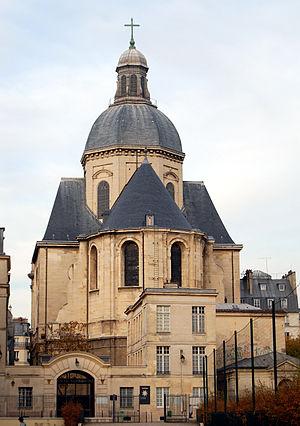
Eglise Saint-Paul-Saint-Louis, Marais, Paris, France
Paul de Lapparent, nom usuel de Marie Paul Cochon de Lapparent, est une artiste peintre, dessinateur, essayiste et historien d'art français, né à Paris le 31 mars 1869 et mort le 23 janvier 1946. Il a signé une part de ses œuvres des initiales P.L.
François Derand, né le 2 février 1591 à Vic-sur-Seille et décédé le 29 octobre 1644 à Agde est un prêtre jésuite et architecte français du XVIIᵉ siècle.
La Maison professe des Jésuites était, à Paris, une maison construite par les Jésuites de la rue Saint-Antoine, dans le quartier du Marais. Les locaux, situés entre la rue Saint-Paul, la rue Saint-Antoine et la rue Charlemagne, sont occupés aujourd’hui par le lycée Charlemagne.